Manohar Singh

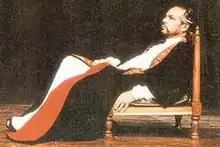
Singh in the play "Tughlaq"

Manohar Singh (12 April 1938 – 14 November 2002) was an Indian theatre actor-director and character actor in Hindi films. He is best known for his performances in films such as "Party" (1984) and "Daddy" (1989). Starting his acting career from theatre, he went on to become a theatre director and later the chief of National School of Drama Repertory Company, 1976 to 1988, before switching to cinema. As a theatre actor his best known performances were in "Tughlaq", directed by Ebrahim Alkazi; "Himmat Mai" and "Begum Barve" by Nissar and Amal Allana.